Confederation of Democracy

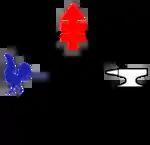
FOD symbol

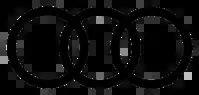
FNDR symbol.

The Confederation of Democracy was legalized by the Direction of the Electoral Register on October 6, 1972.